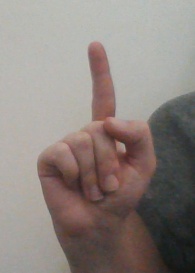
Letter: bb